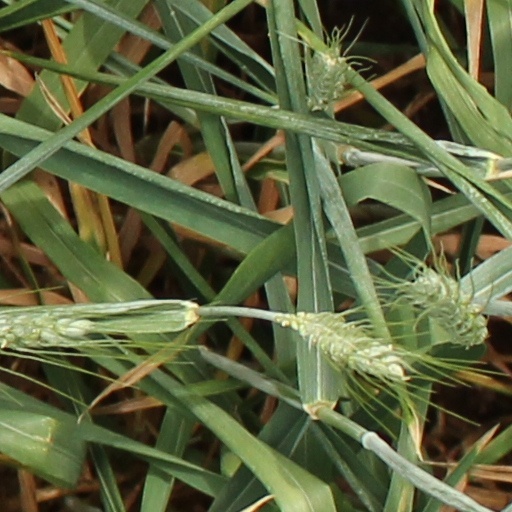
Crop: wheat